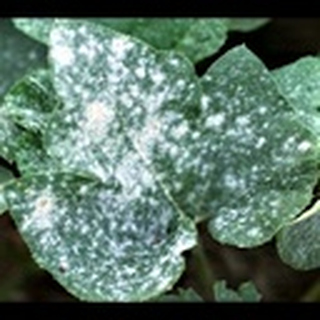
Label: cotton_powdery_mildew